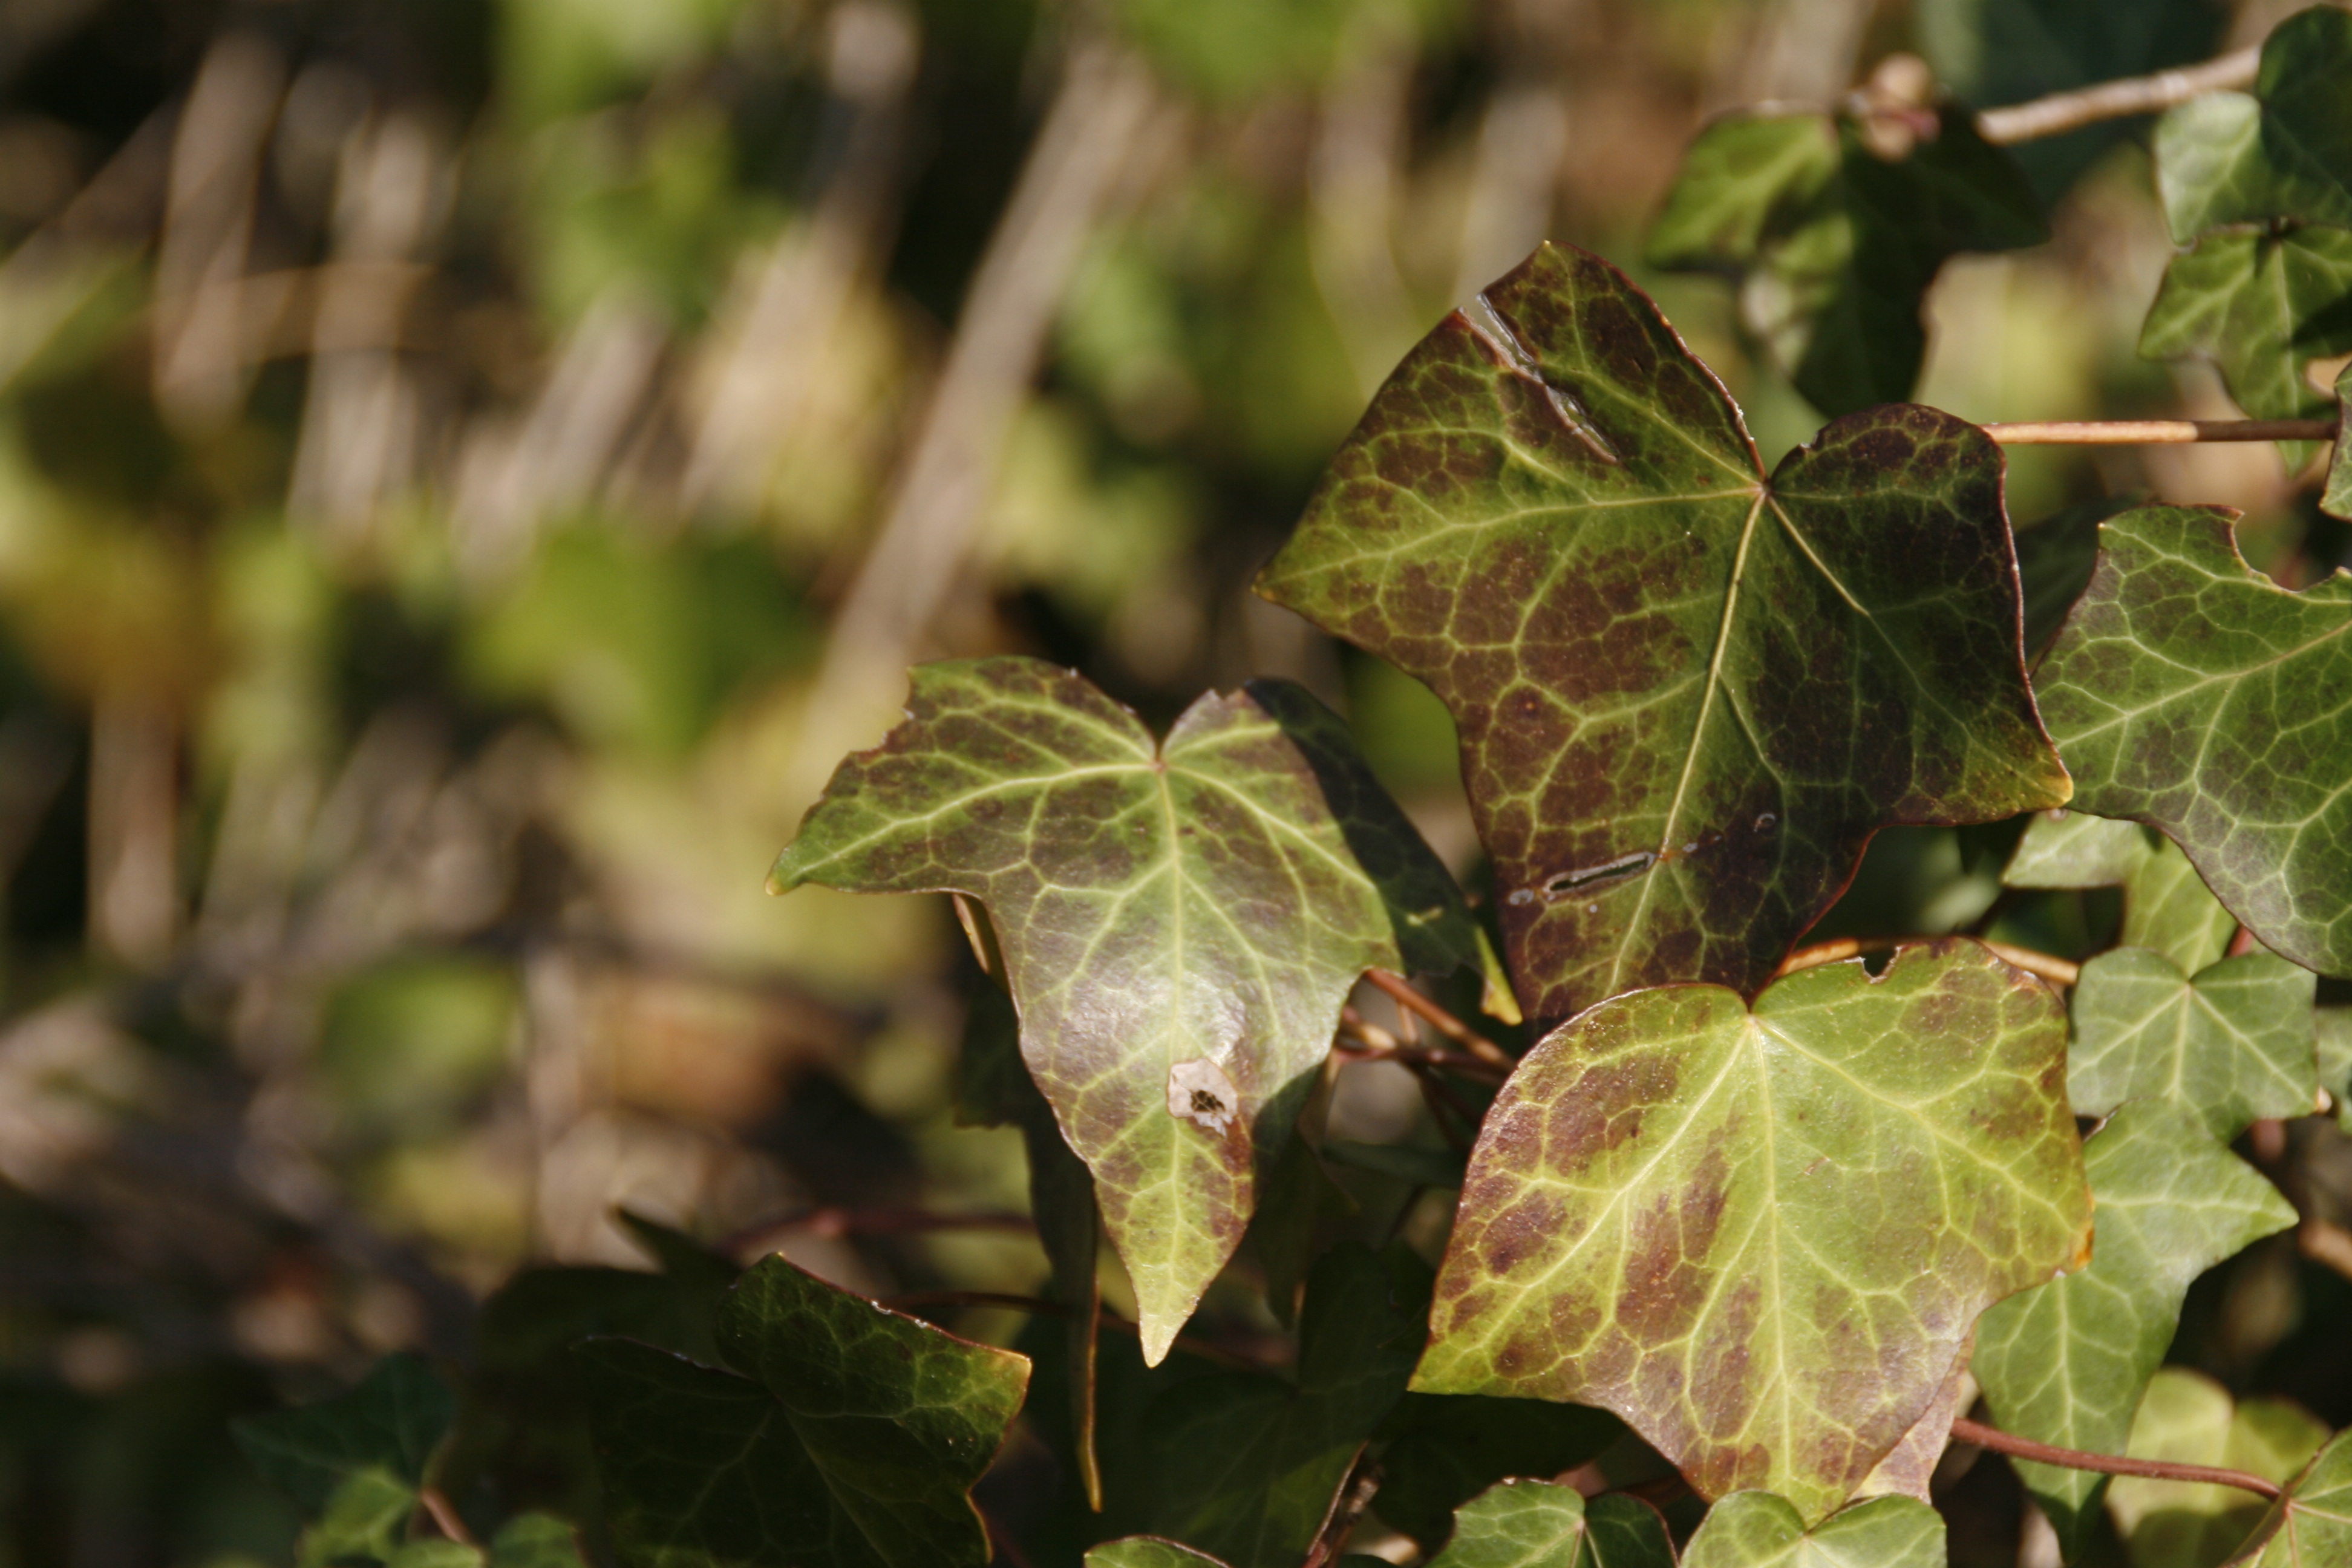
tree, branch, plant, leaf, flower, green, produce, ivy, autumn, botany, flora, leaves, shrub, deciduous, flowering plant, annual plant, woody plant, land plant, apiales